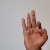
The image shows a hand gesture representing the letter 'F' in Indian Sign Language.